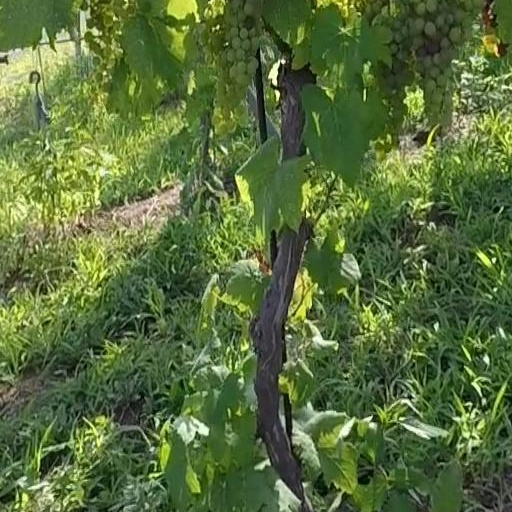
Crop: grape